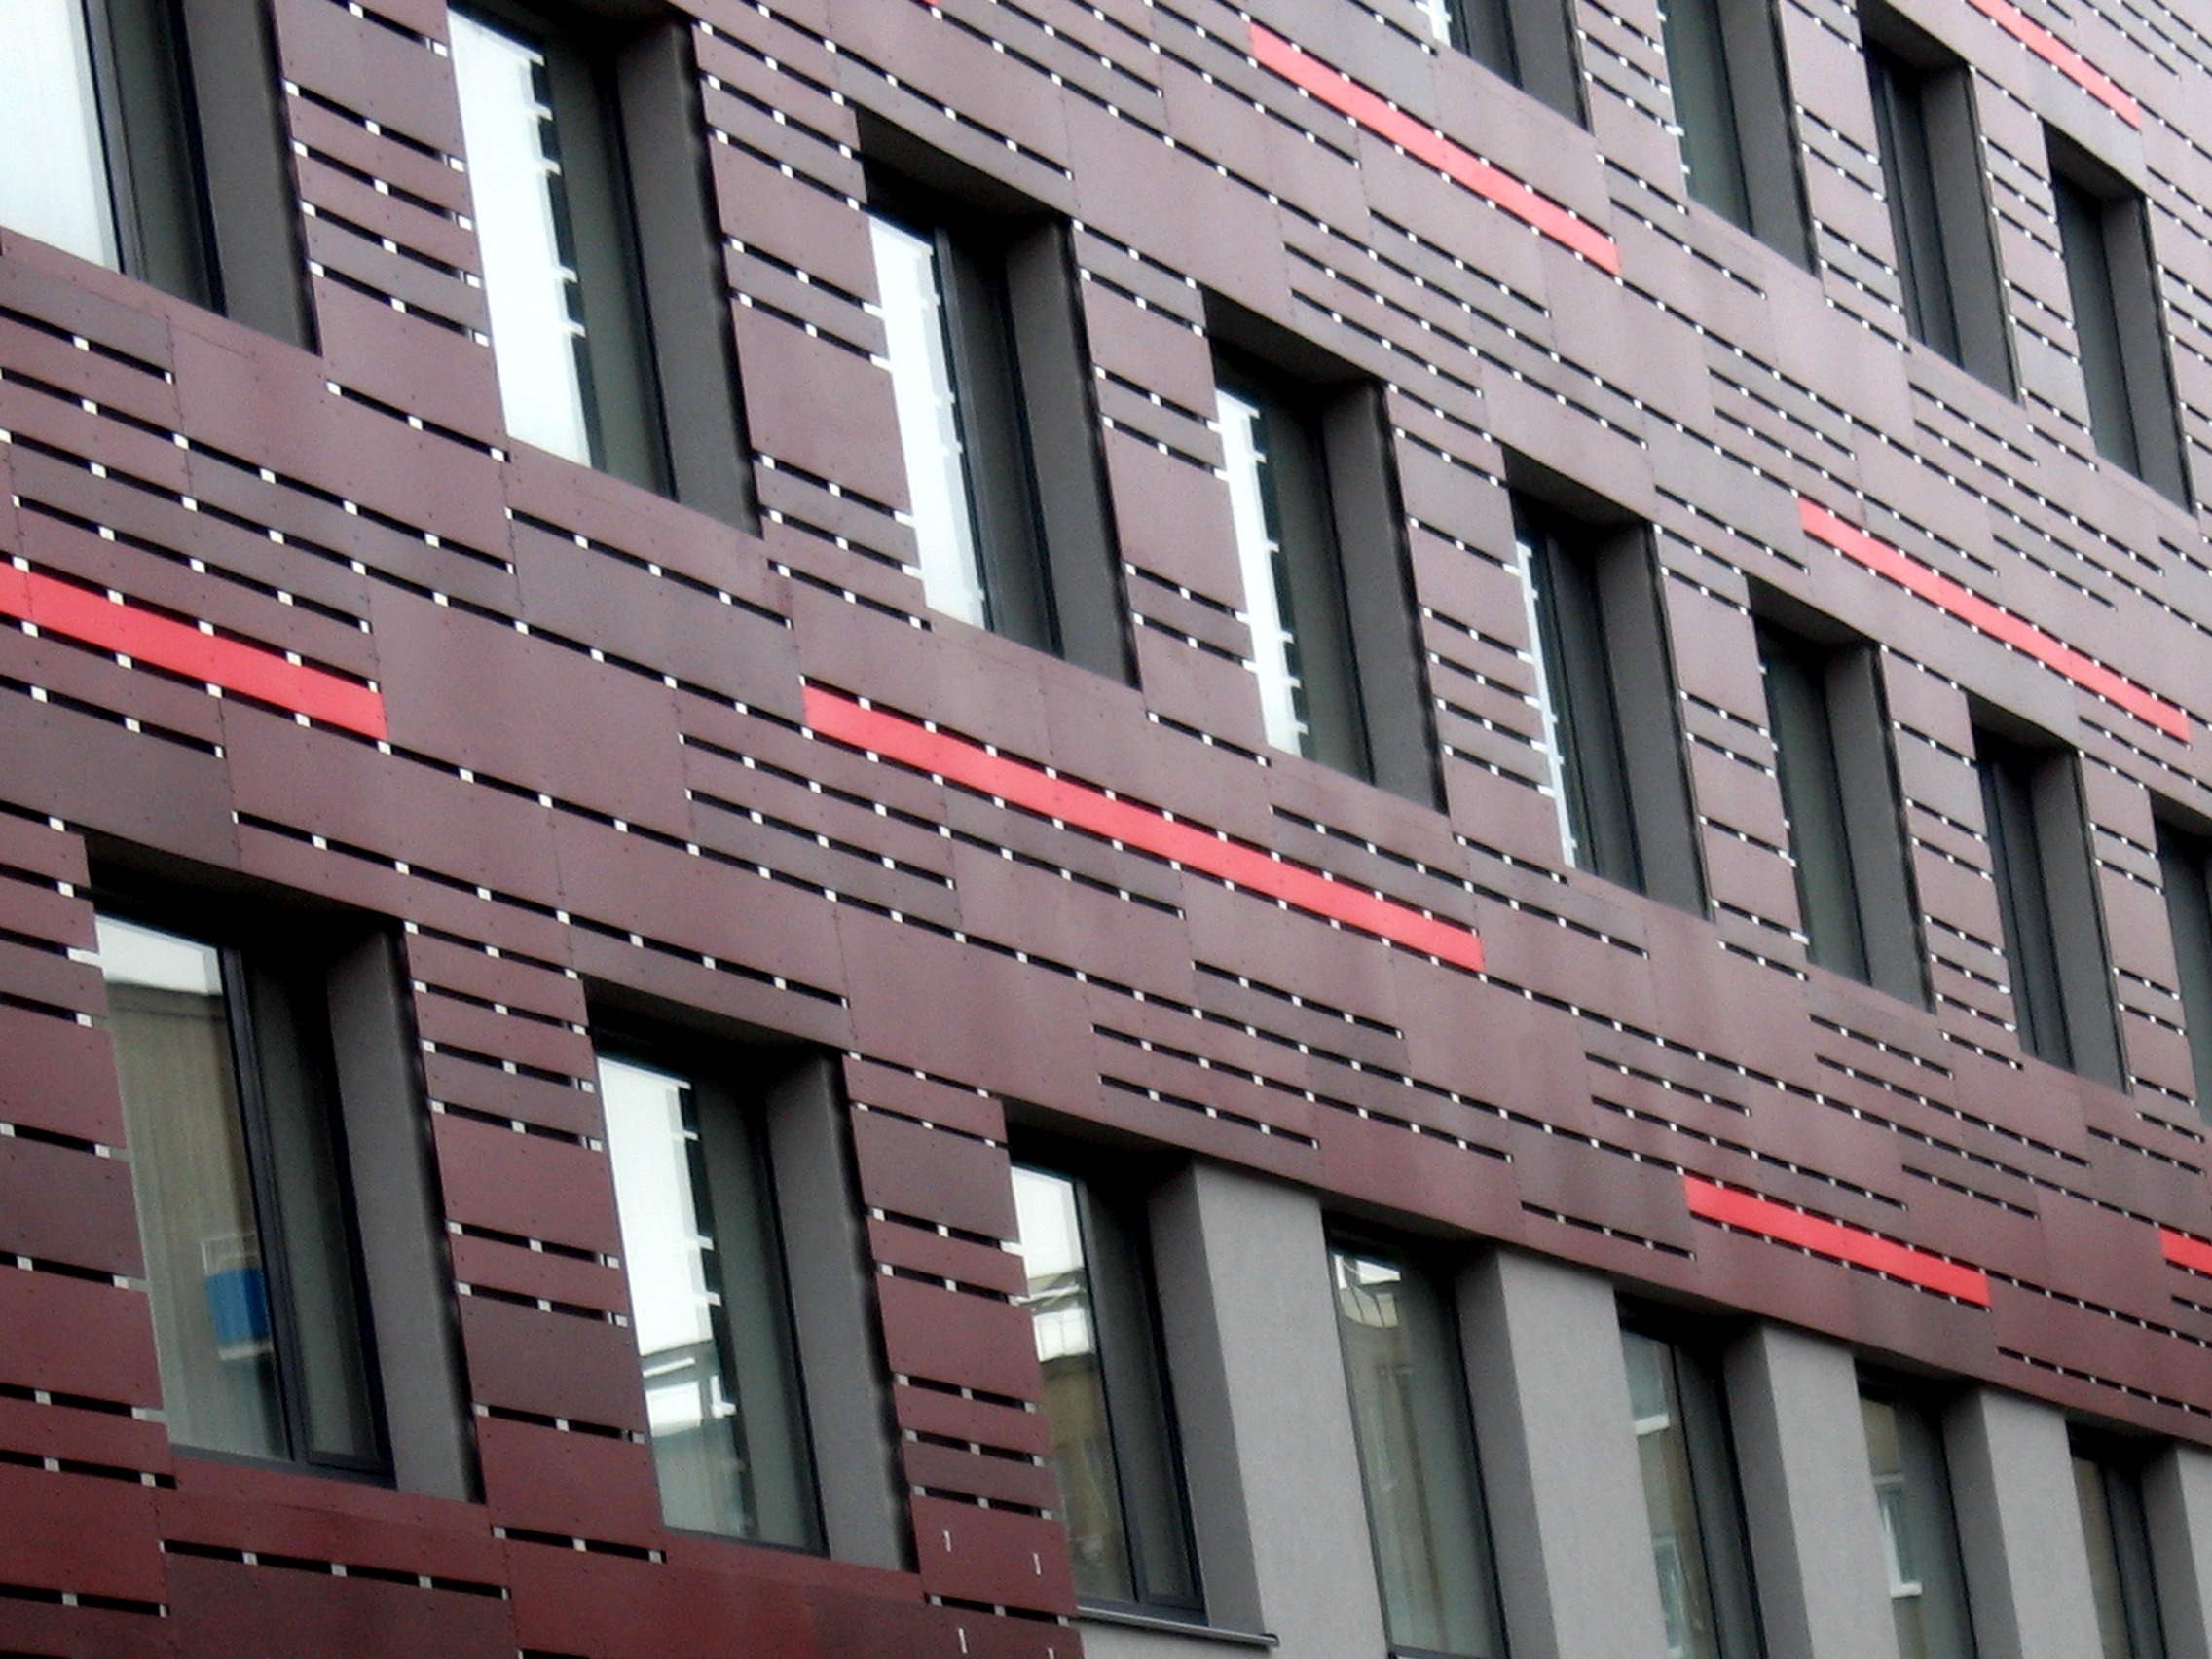
architecture, window, city, advertising, downtown, red, facade, stadium, urban area